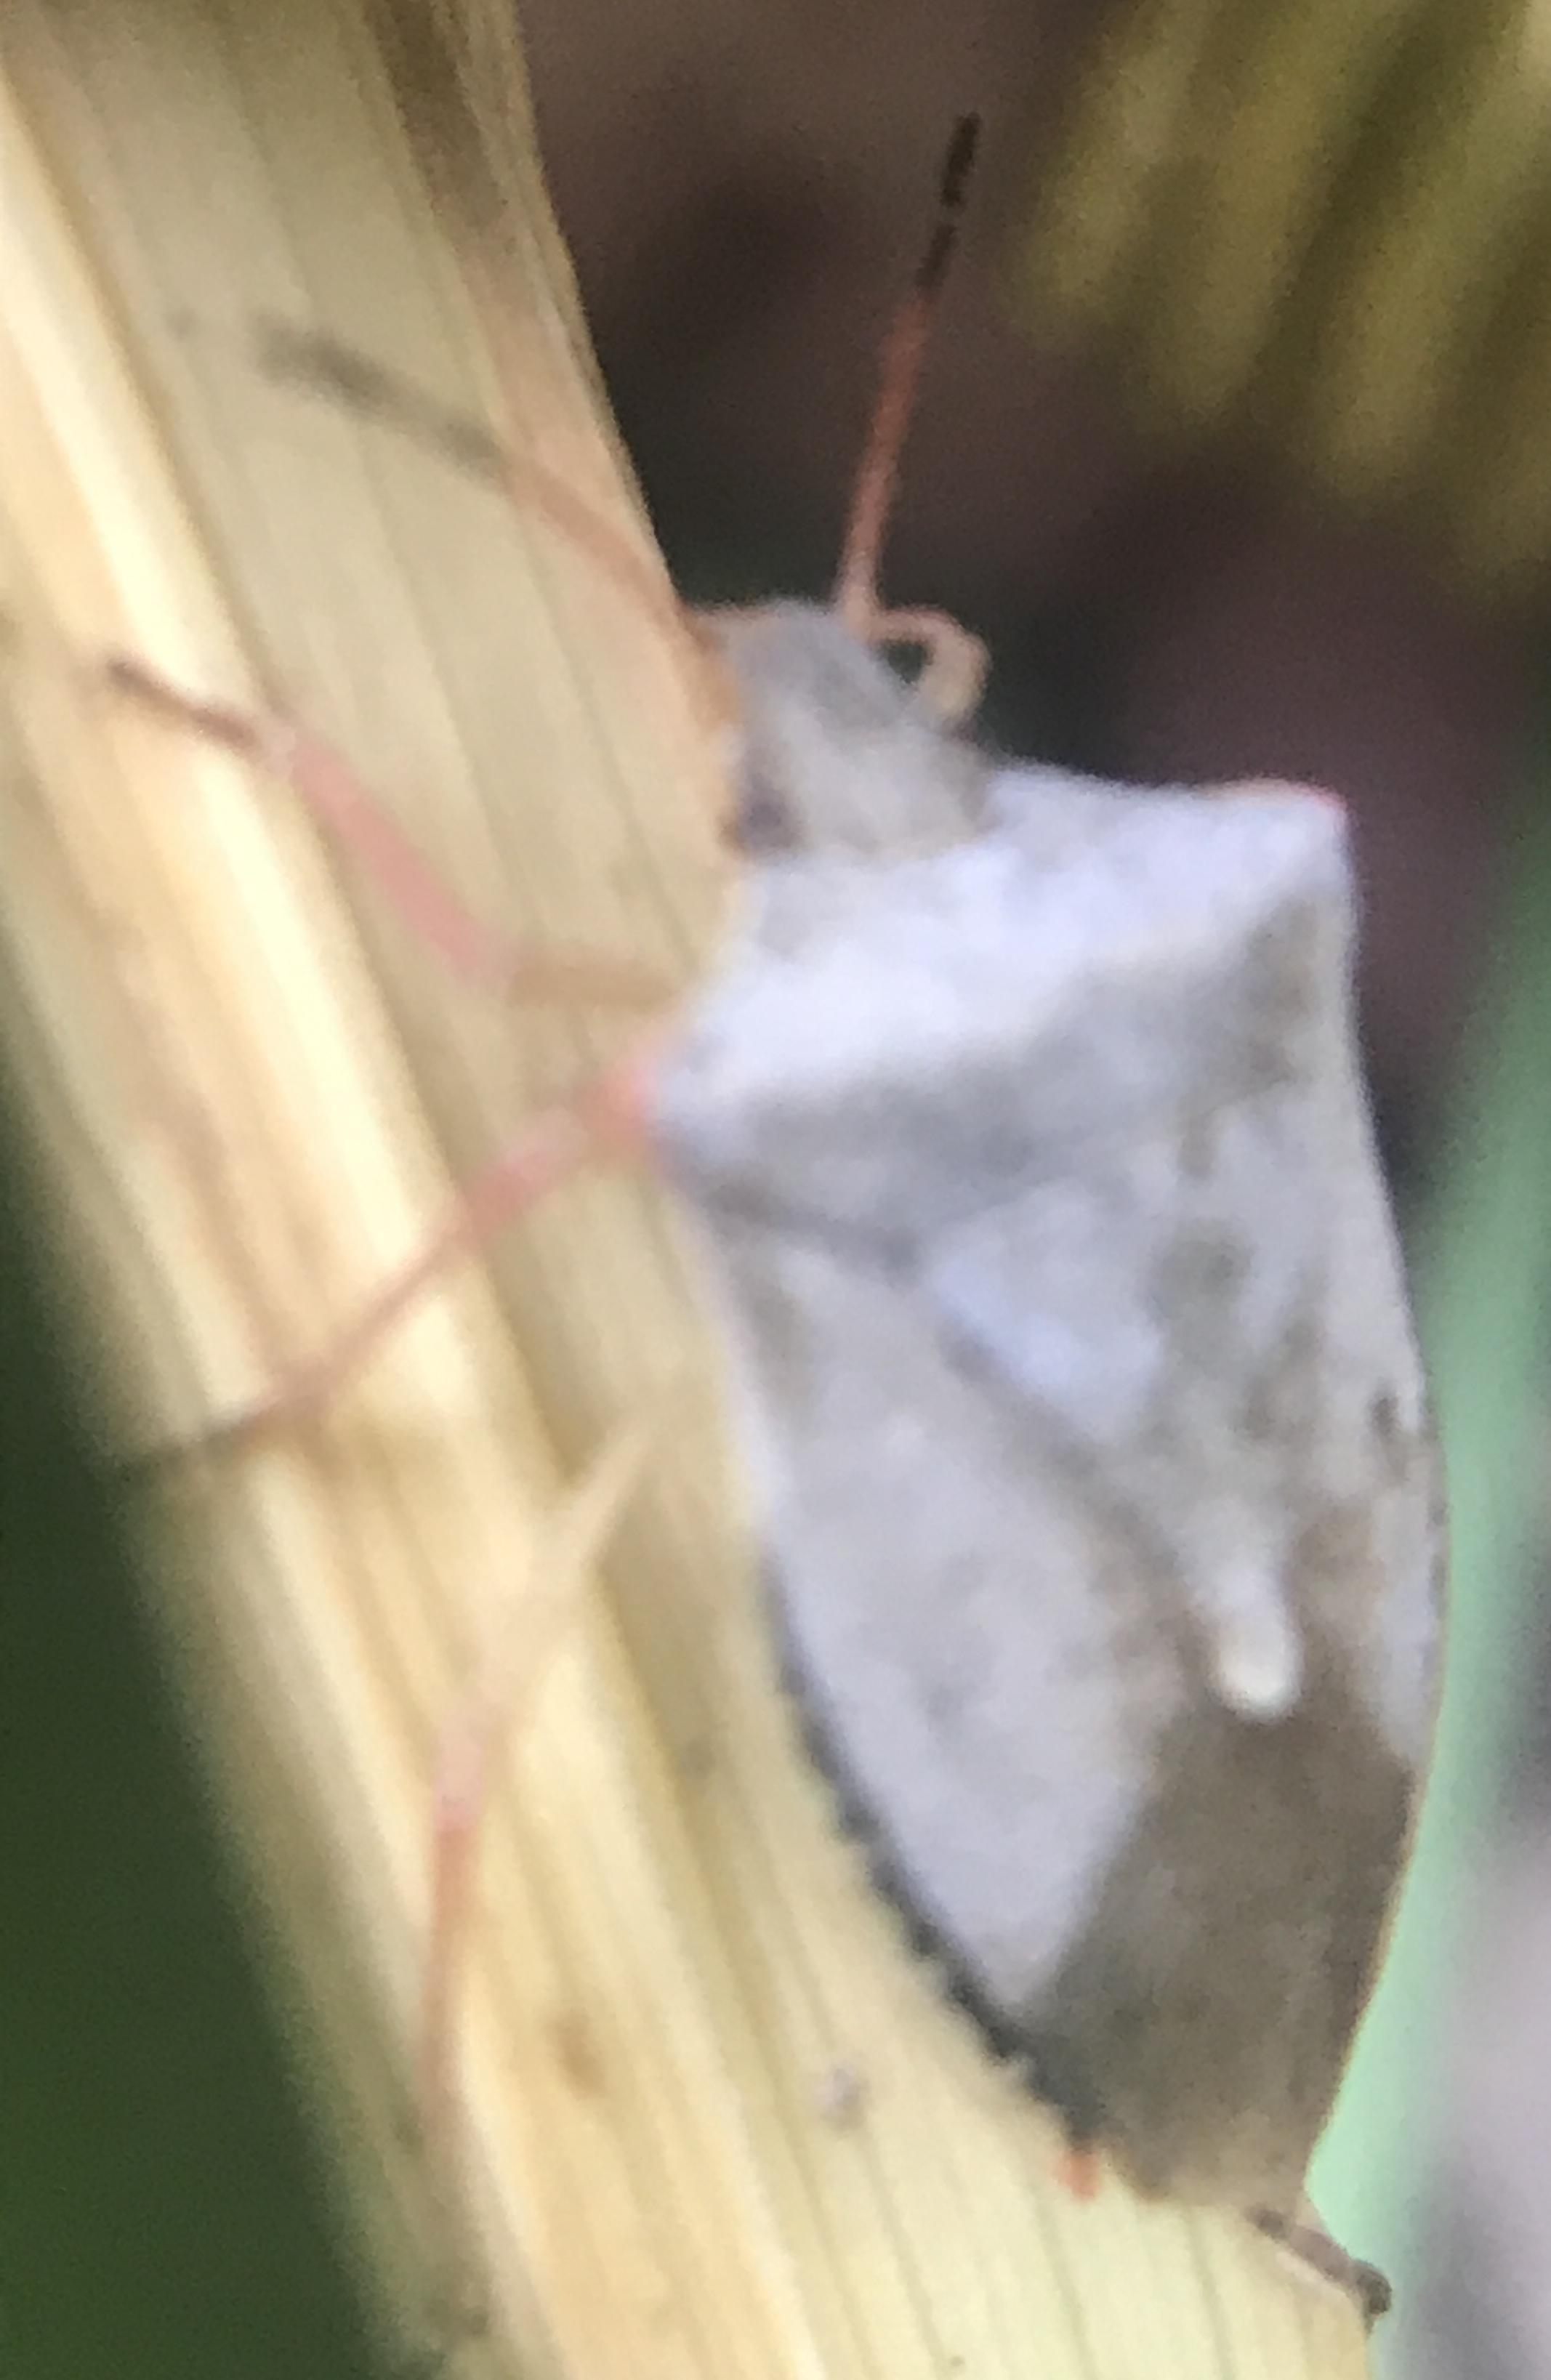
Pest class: stink_bug